Yazur

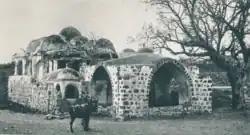
Maqam (shrine) of Imam ´Ali, ca. 1887

During early Ottoman rule in Palestine, in 1552, the revenues of the village of Yazur were designated for the new waqf of Hasseki Sultan Imaret in Jerusalem, established by Hasseki Hurrem Sultan (Roxelana), the wife of Suleiman the Magnificent. In 1586, the Maqam Imam ´Ali in Yazur was seen by , who described it as follows: "...a little further was a square mosque with nine little cupolas. Across the road there is a well or cistern."